24 Hours of Daytona

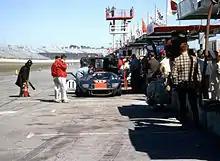
Pit box of the Ford team during the 1967 24 Hours of Daytona

Porsche repeated this show in their 1–2–3 win in the 1968 24 Hours. After the car of Gerhard Mitter had a big crash caused by tire failure in the banking, his teammate Rolf Stommelen supported the car of Vic Elford and Jochen Neerpasch. When the car of the longtime leaders Jo Siffert and Hans Herrmann dropped to second due to a technical problem, these two also joined the new leaders while continuing with their car. So Porsche managed to put 5 of 8 drivers on the center of the podium, plus Jo Schlesser and Joe Buzzetta finishing in third place, with only Mitter being left out.